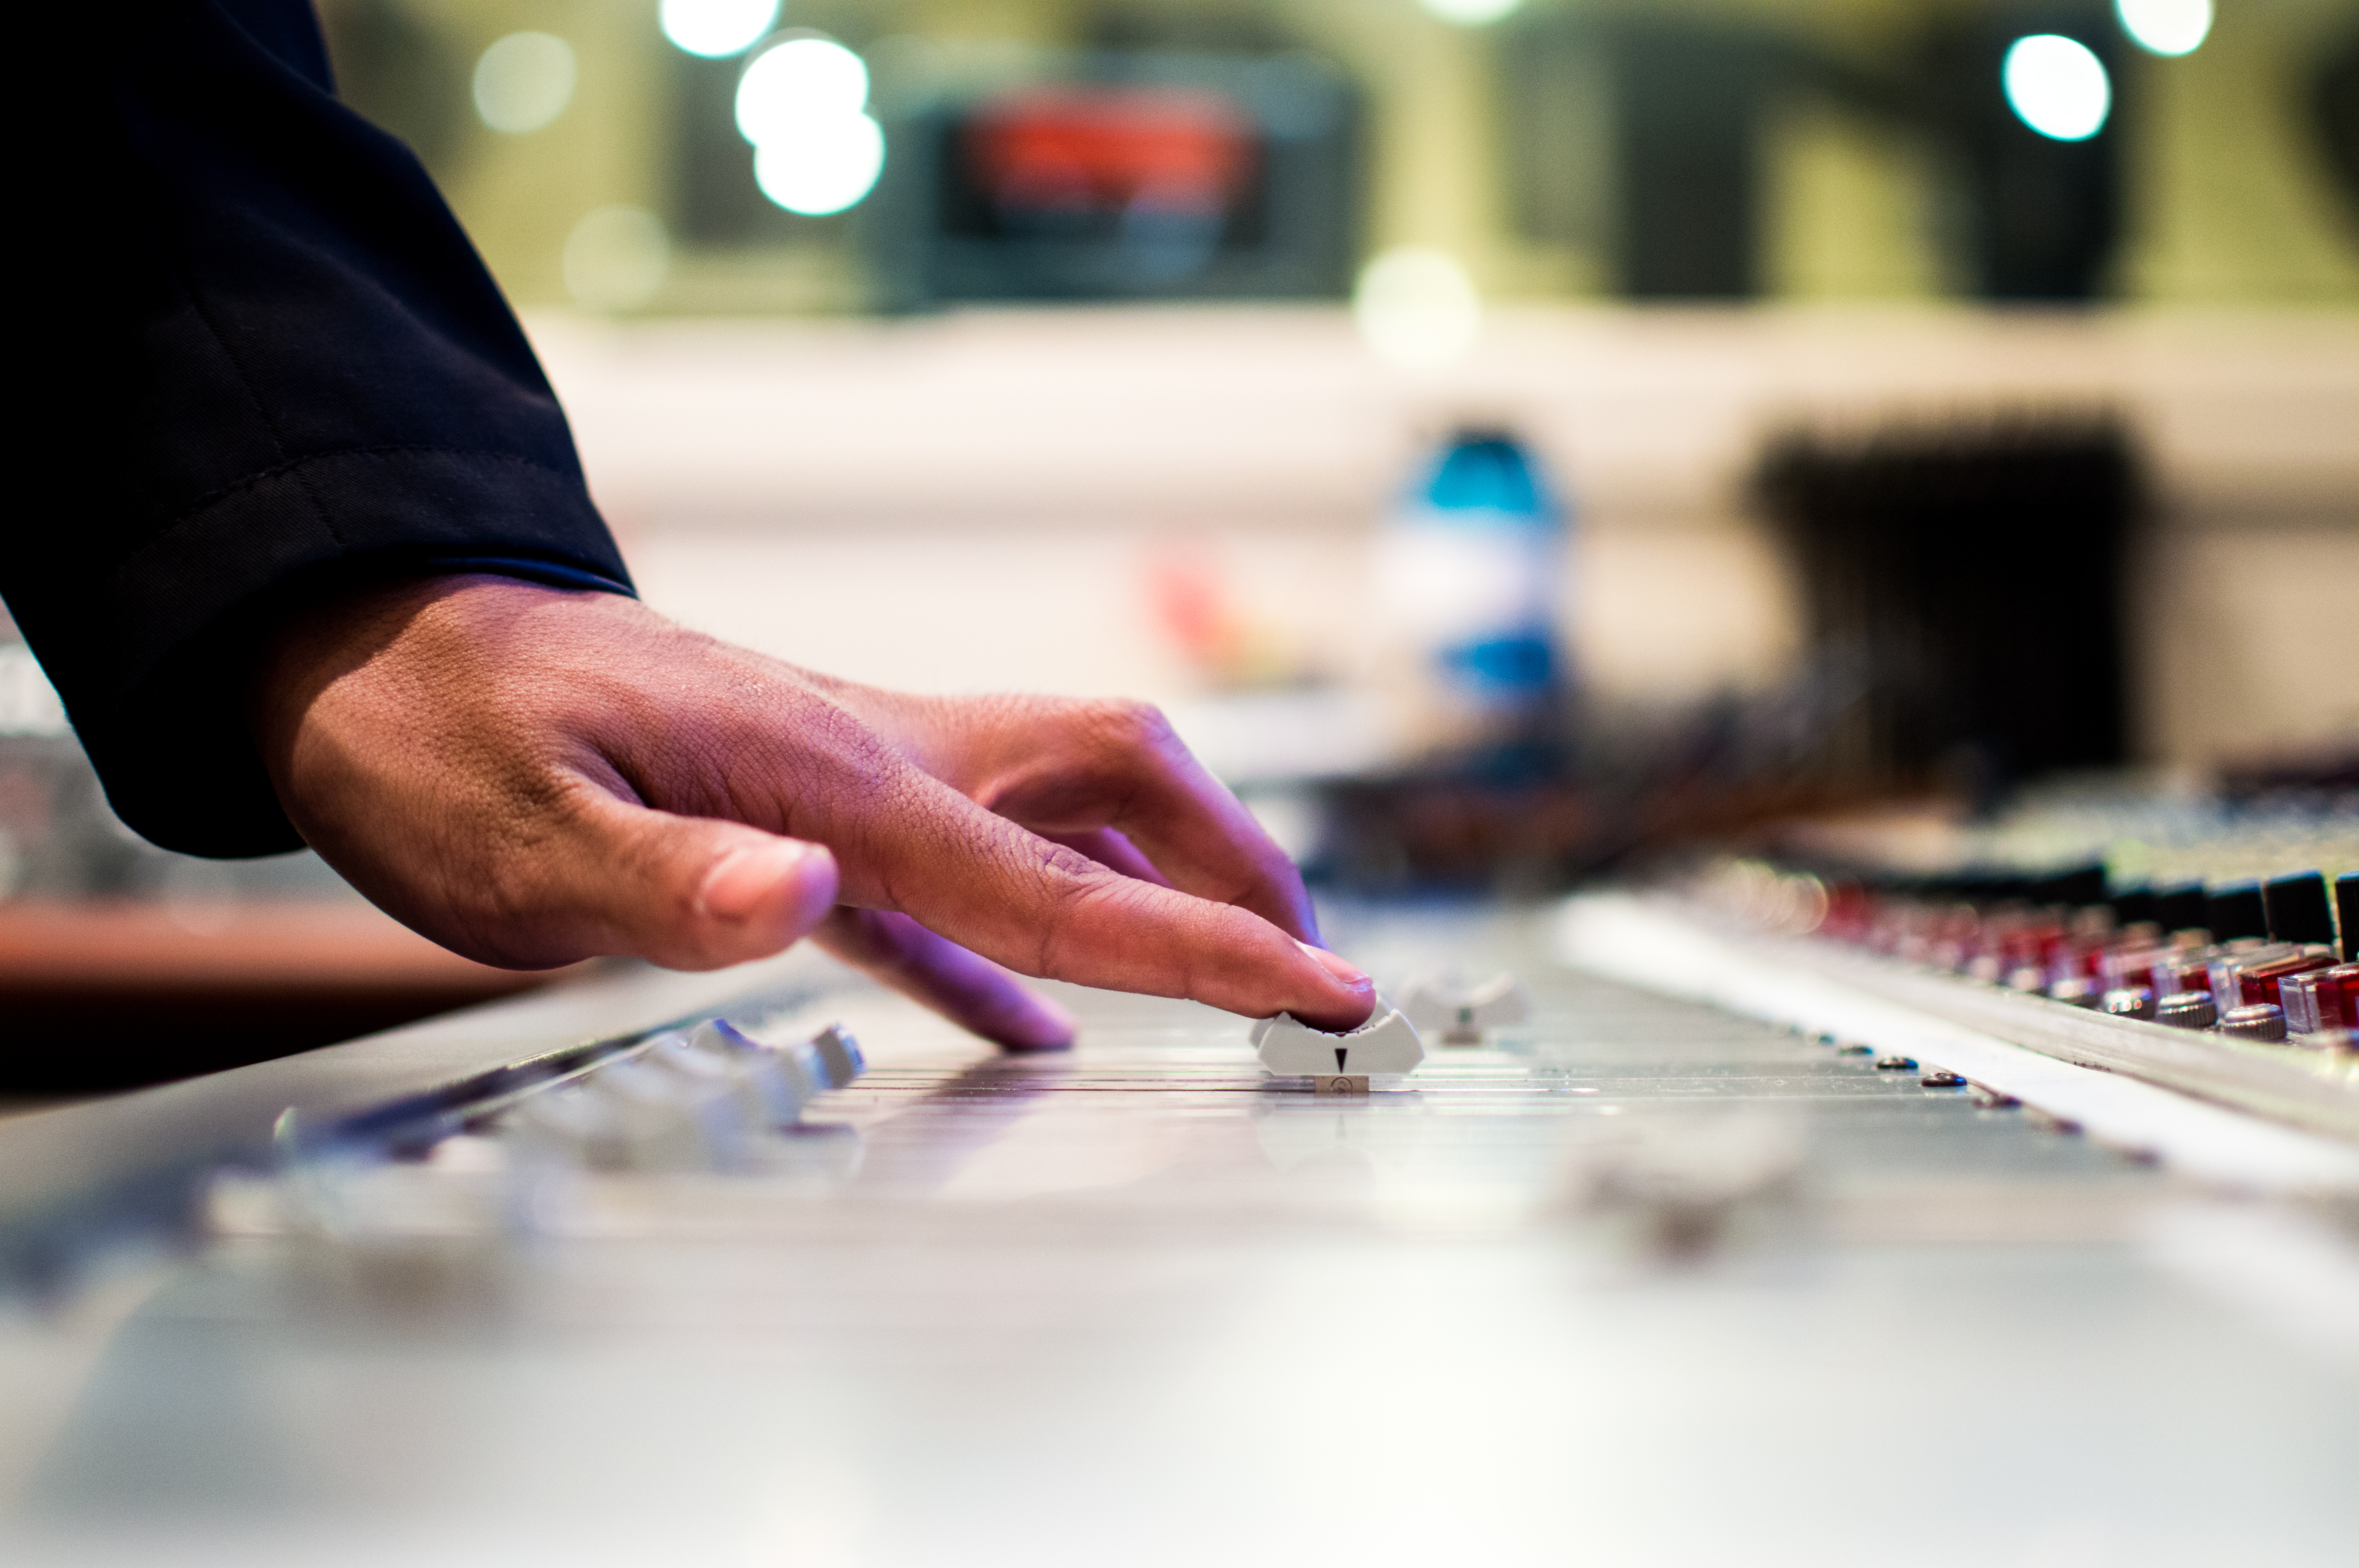
writing, hand, man, person, music, technology, color, studio, club, dj, audio, dancing, disco, sound mixer, mixing panel, disc jockey, configure, slide controls